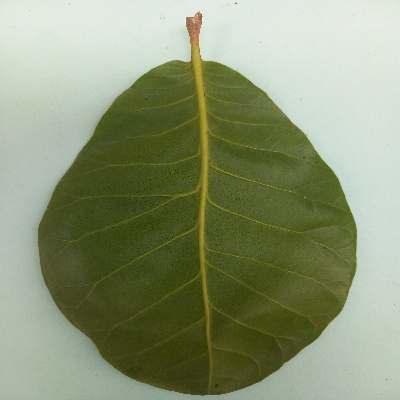
Crop: Cashew
Condition: healthy